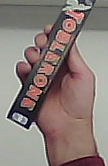
Product: toblerone_black